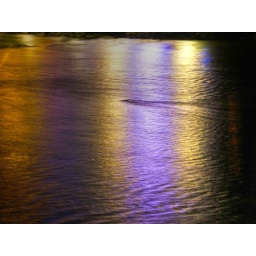
Reflections of the lights from the hotels and buildings on the river bank. Taken from the pedestrian bridge over the river.